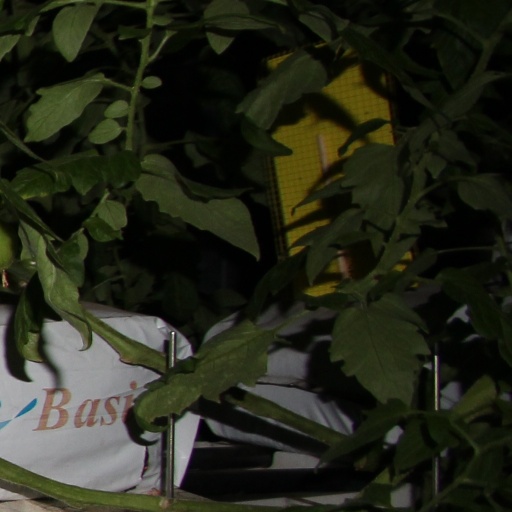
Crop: tomato